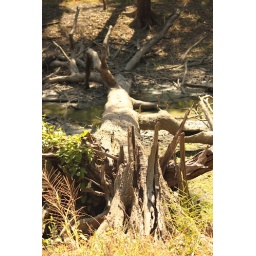
A fallen tree makes a bridge over the low waters of Blackfork Bayou